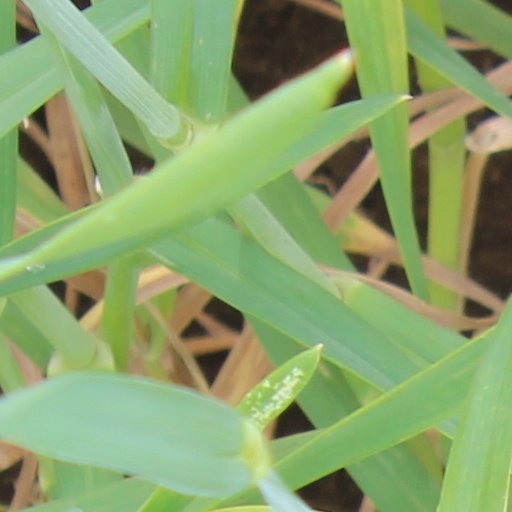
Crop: wheat